Fortuna

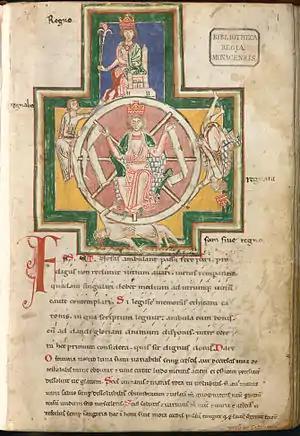
Fortuna governs the circle of the four stages of life, the Wheel of Fortune, in a manuscript of "Carmina Burana"

Fortuna's father was said to be Jupiter and like him, she could also be bountiful ("Copia"). As "Annonaria" she protected grain supplies. June 11 was consecrated to her: on June 24 she was given cult at the festival of "Fors Fortuna". Fortuna's name seems to derive from "Vortumna" (she who revolves the year).